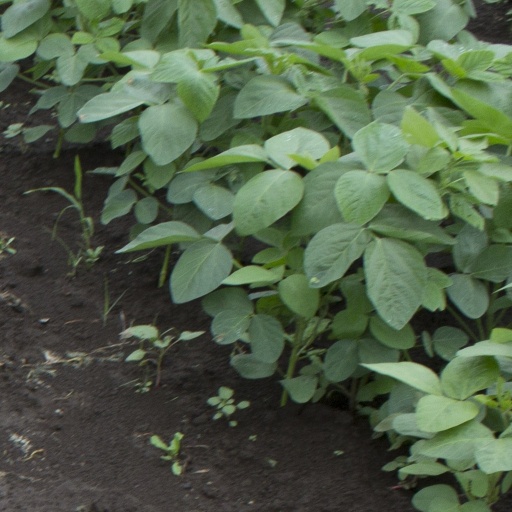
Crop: soybean